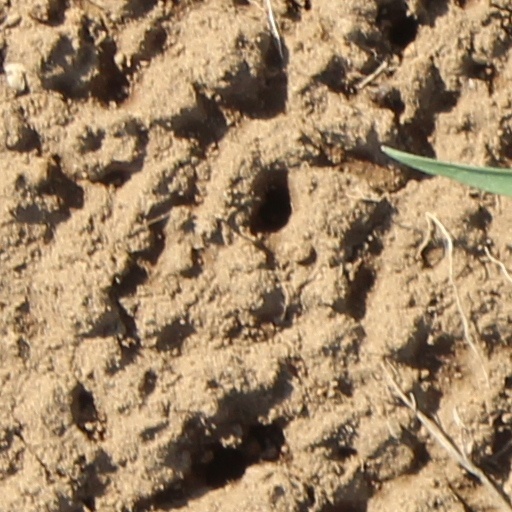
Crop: wheat